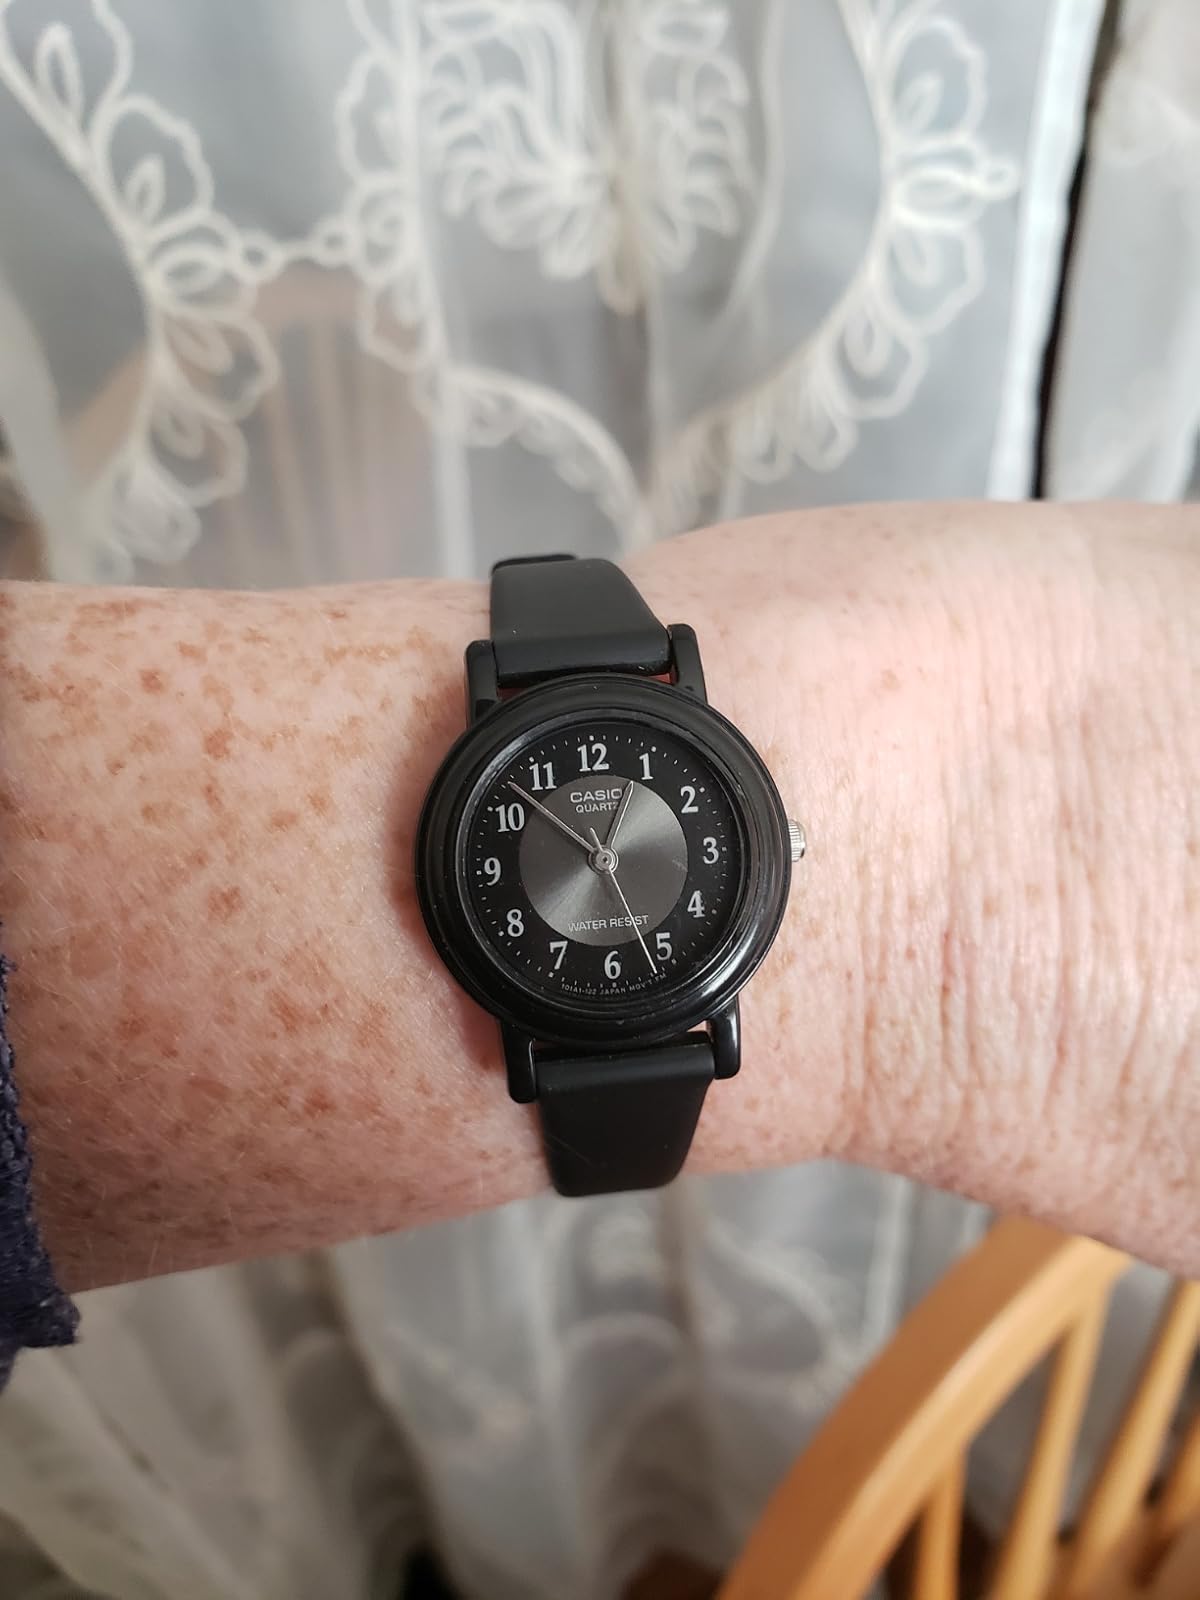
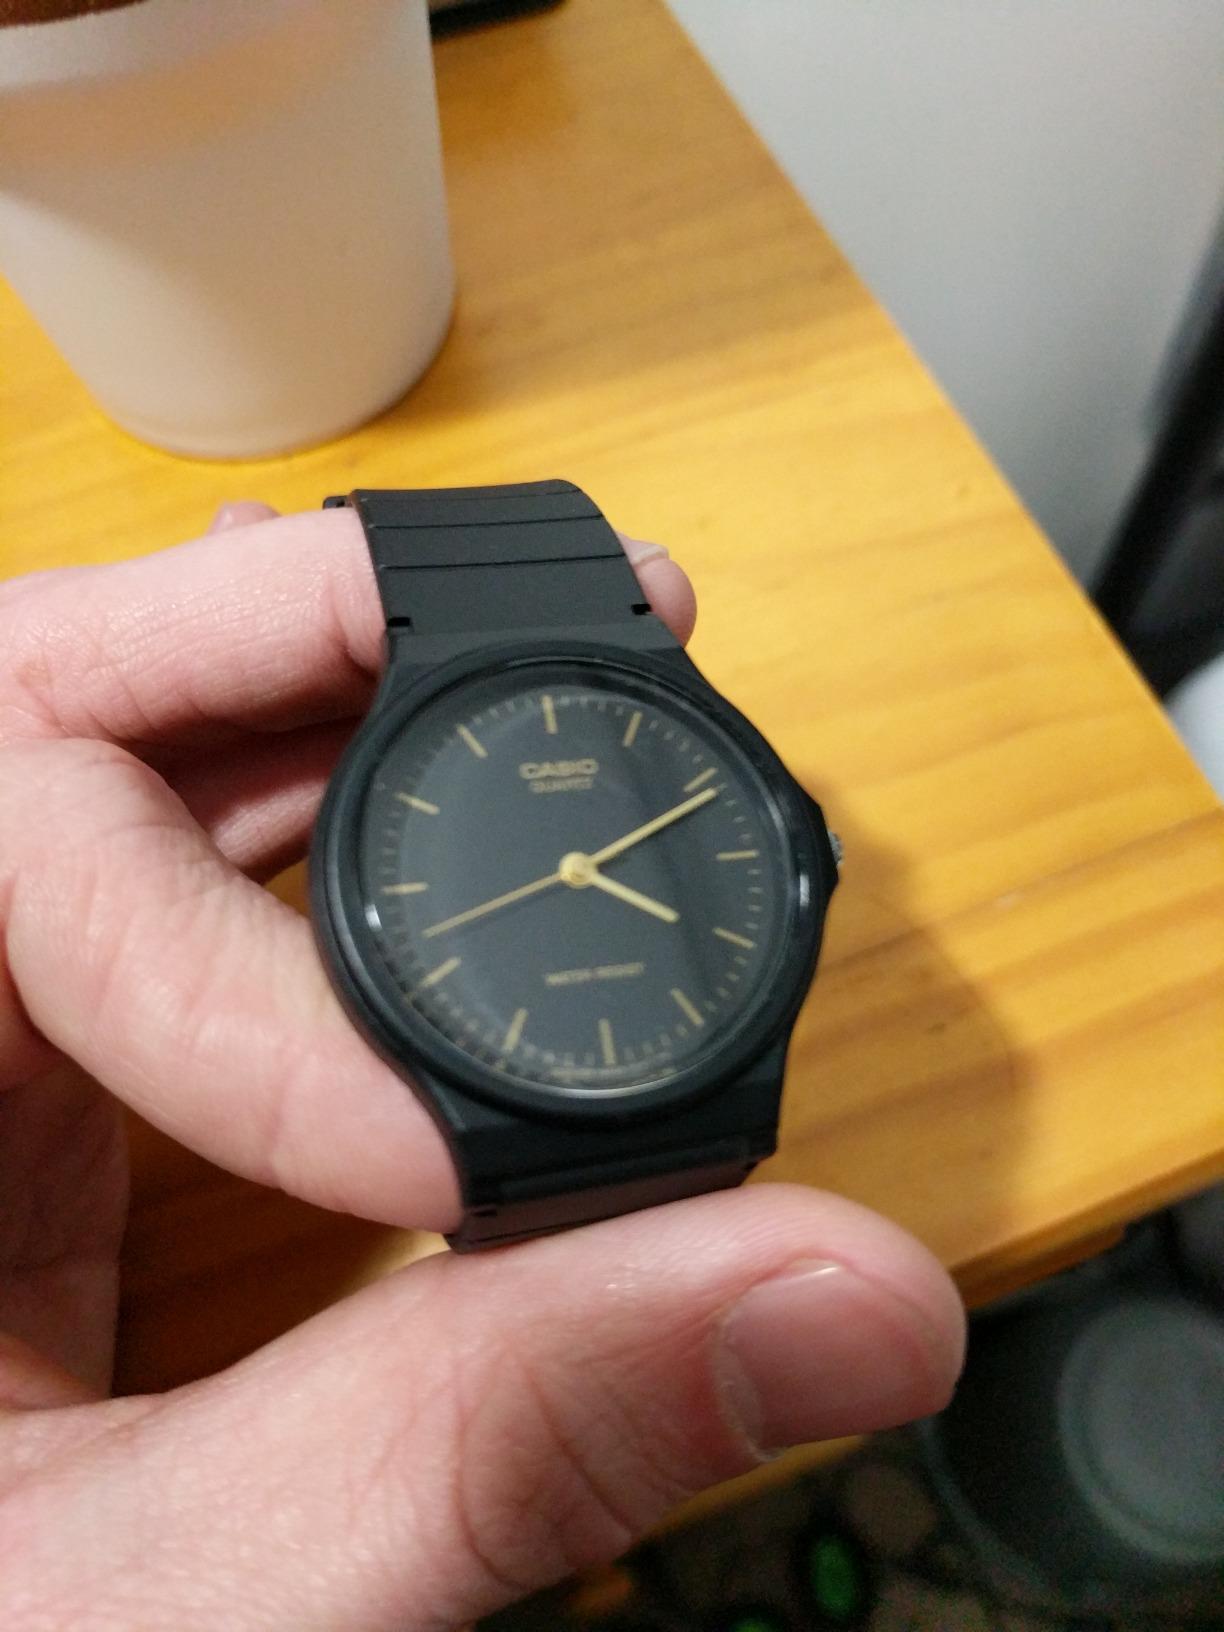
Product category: accessories_watch
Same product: no